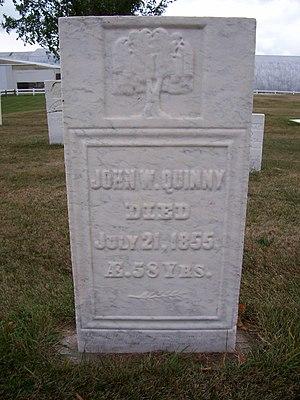
John Wannuaucon Quinney était un diplomate mohican, et son surnom était « The Dish ».